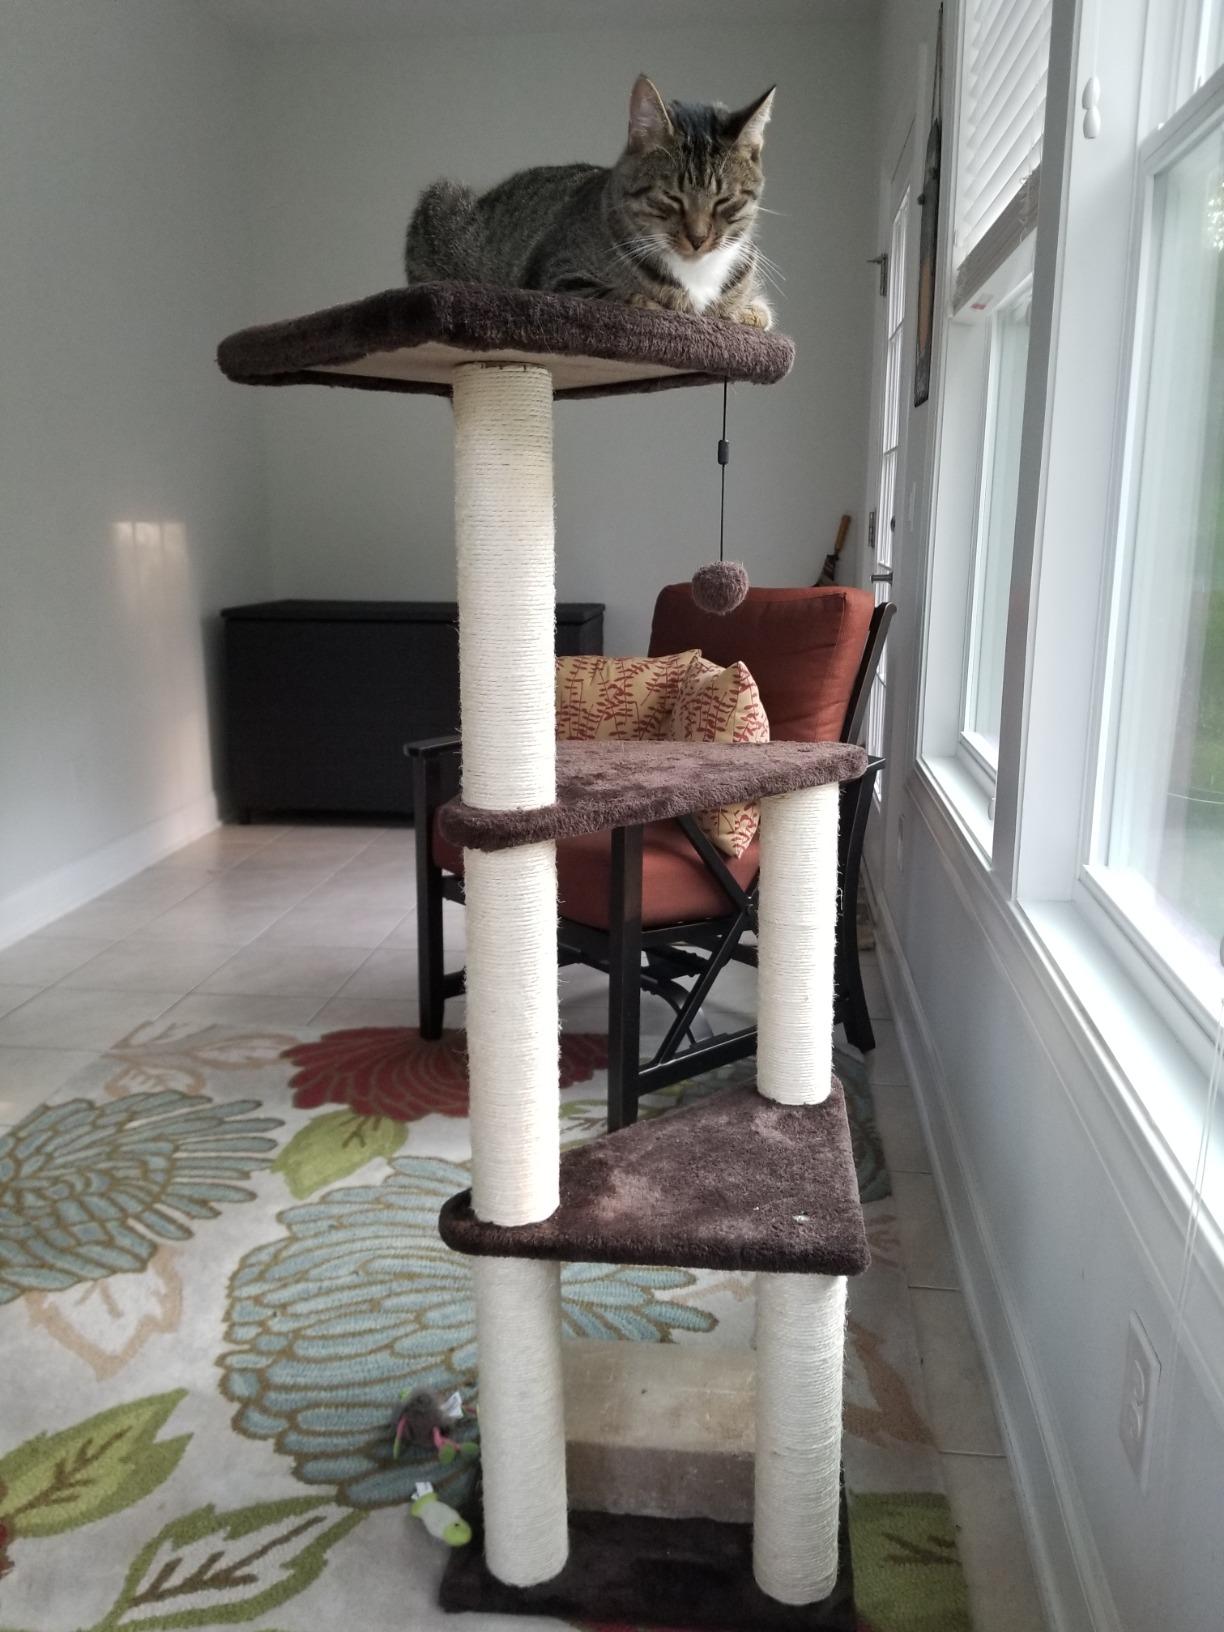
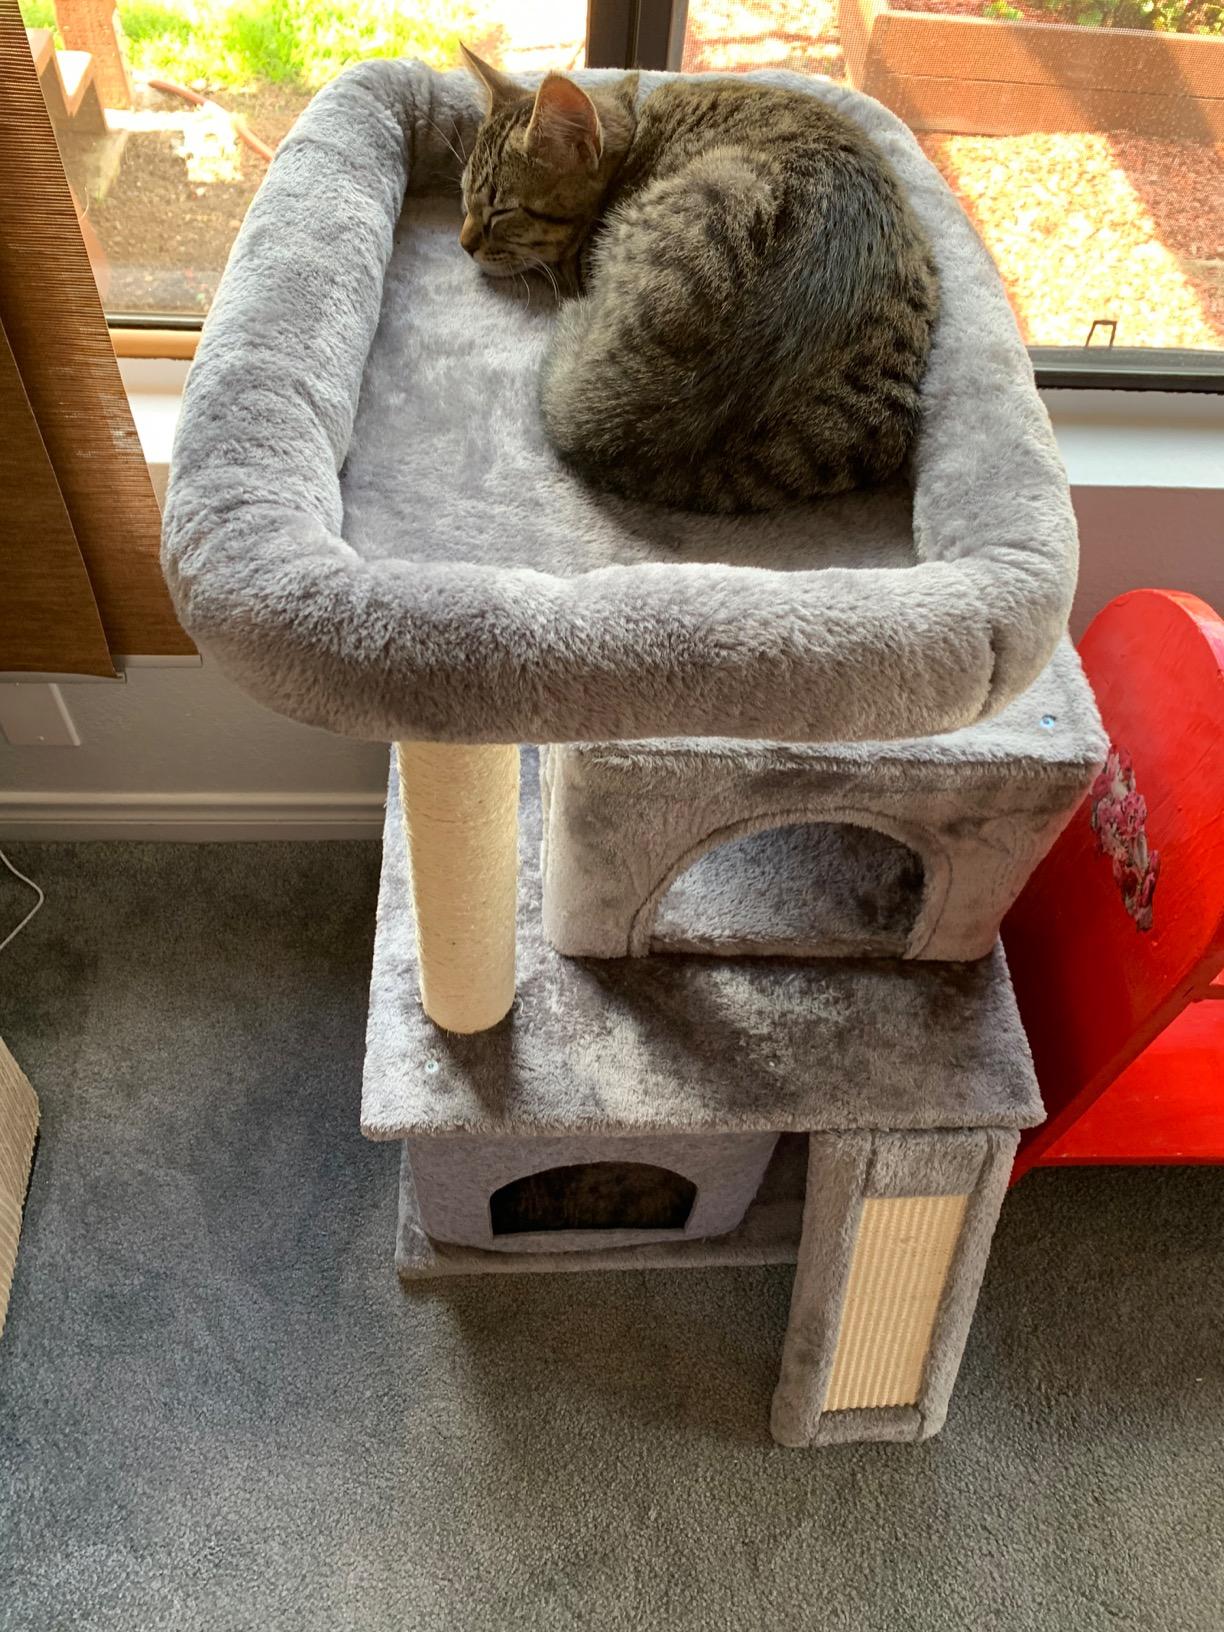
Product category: items_cat tree
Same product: no